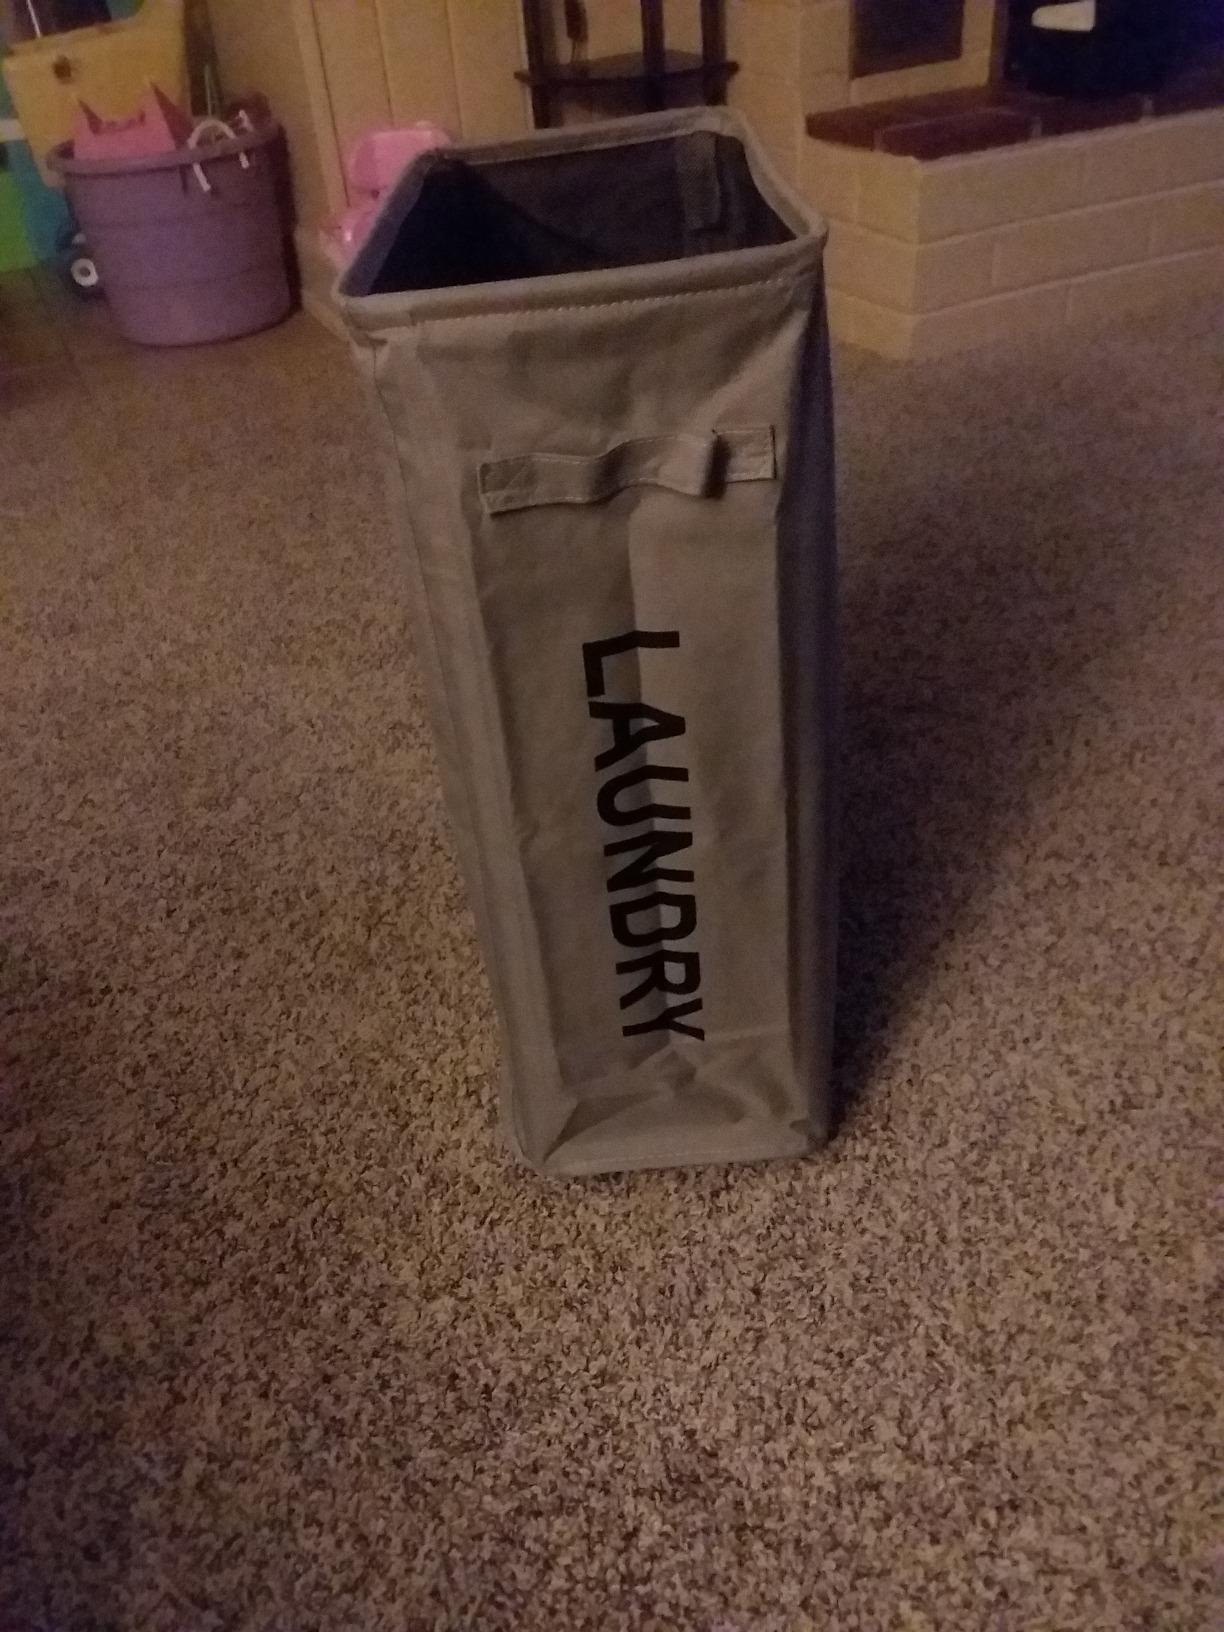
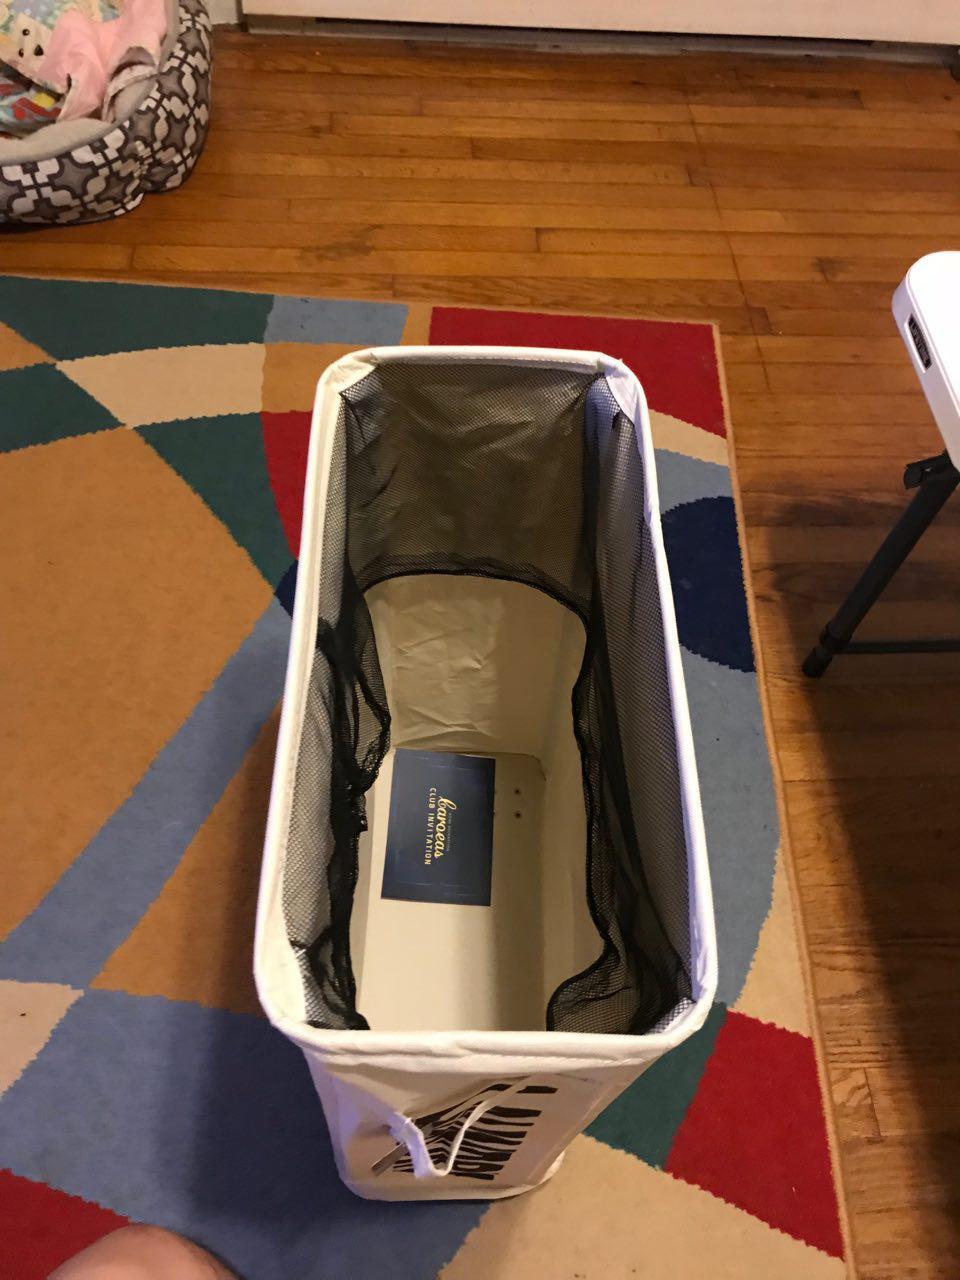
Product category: items_hamper
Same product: no